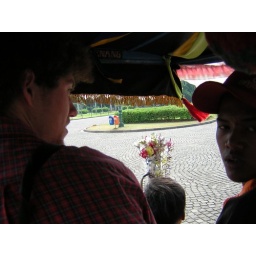
in a horse and carriage at the national monument